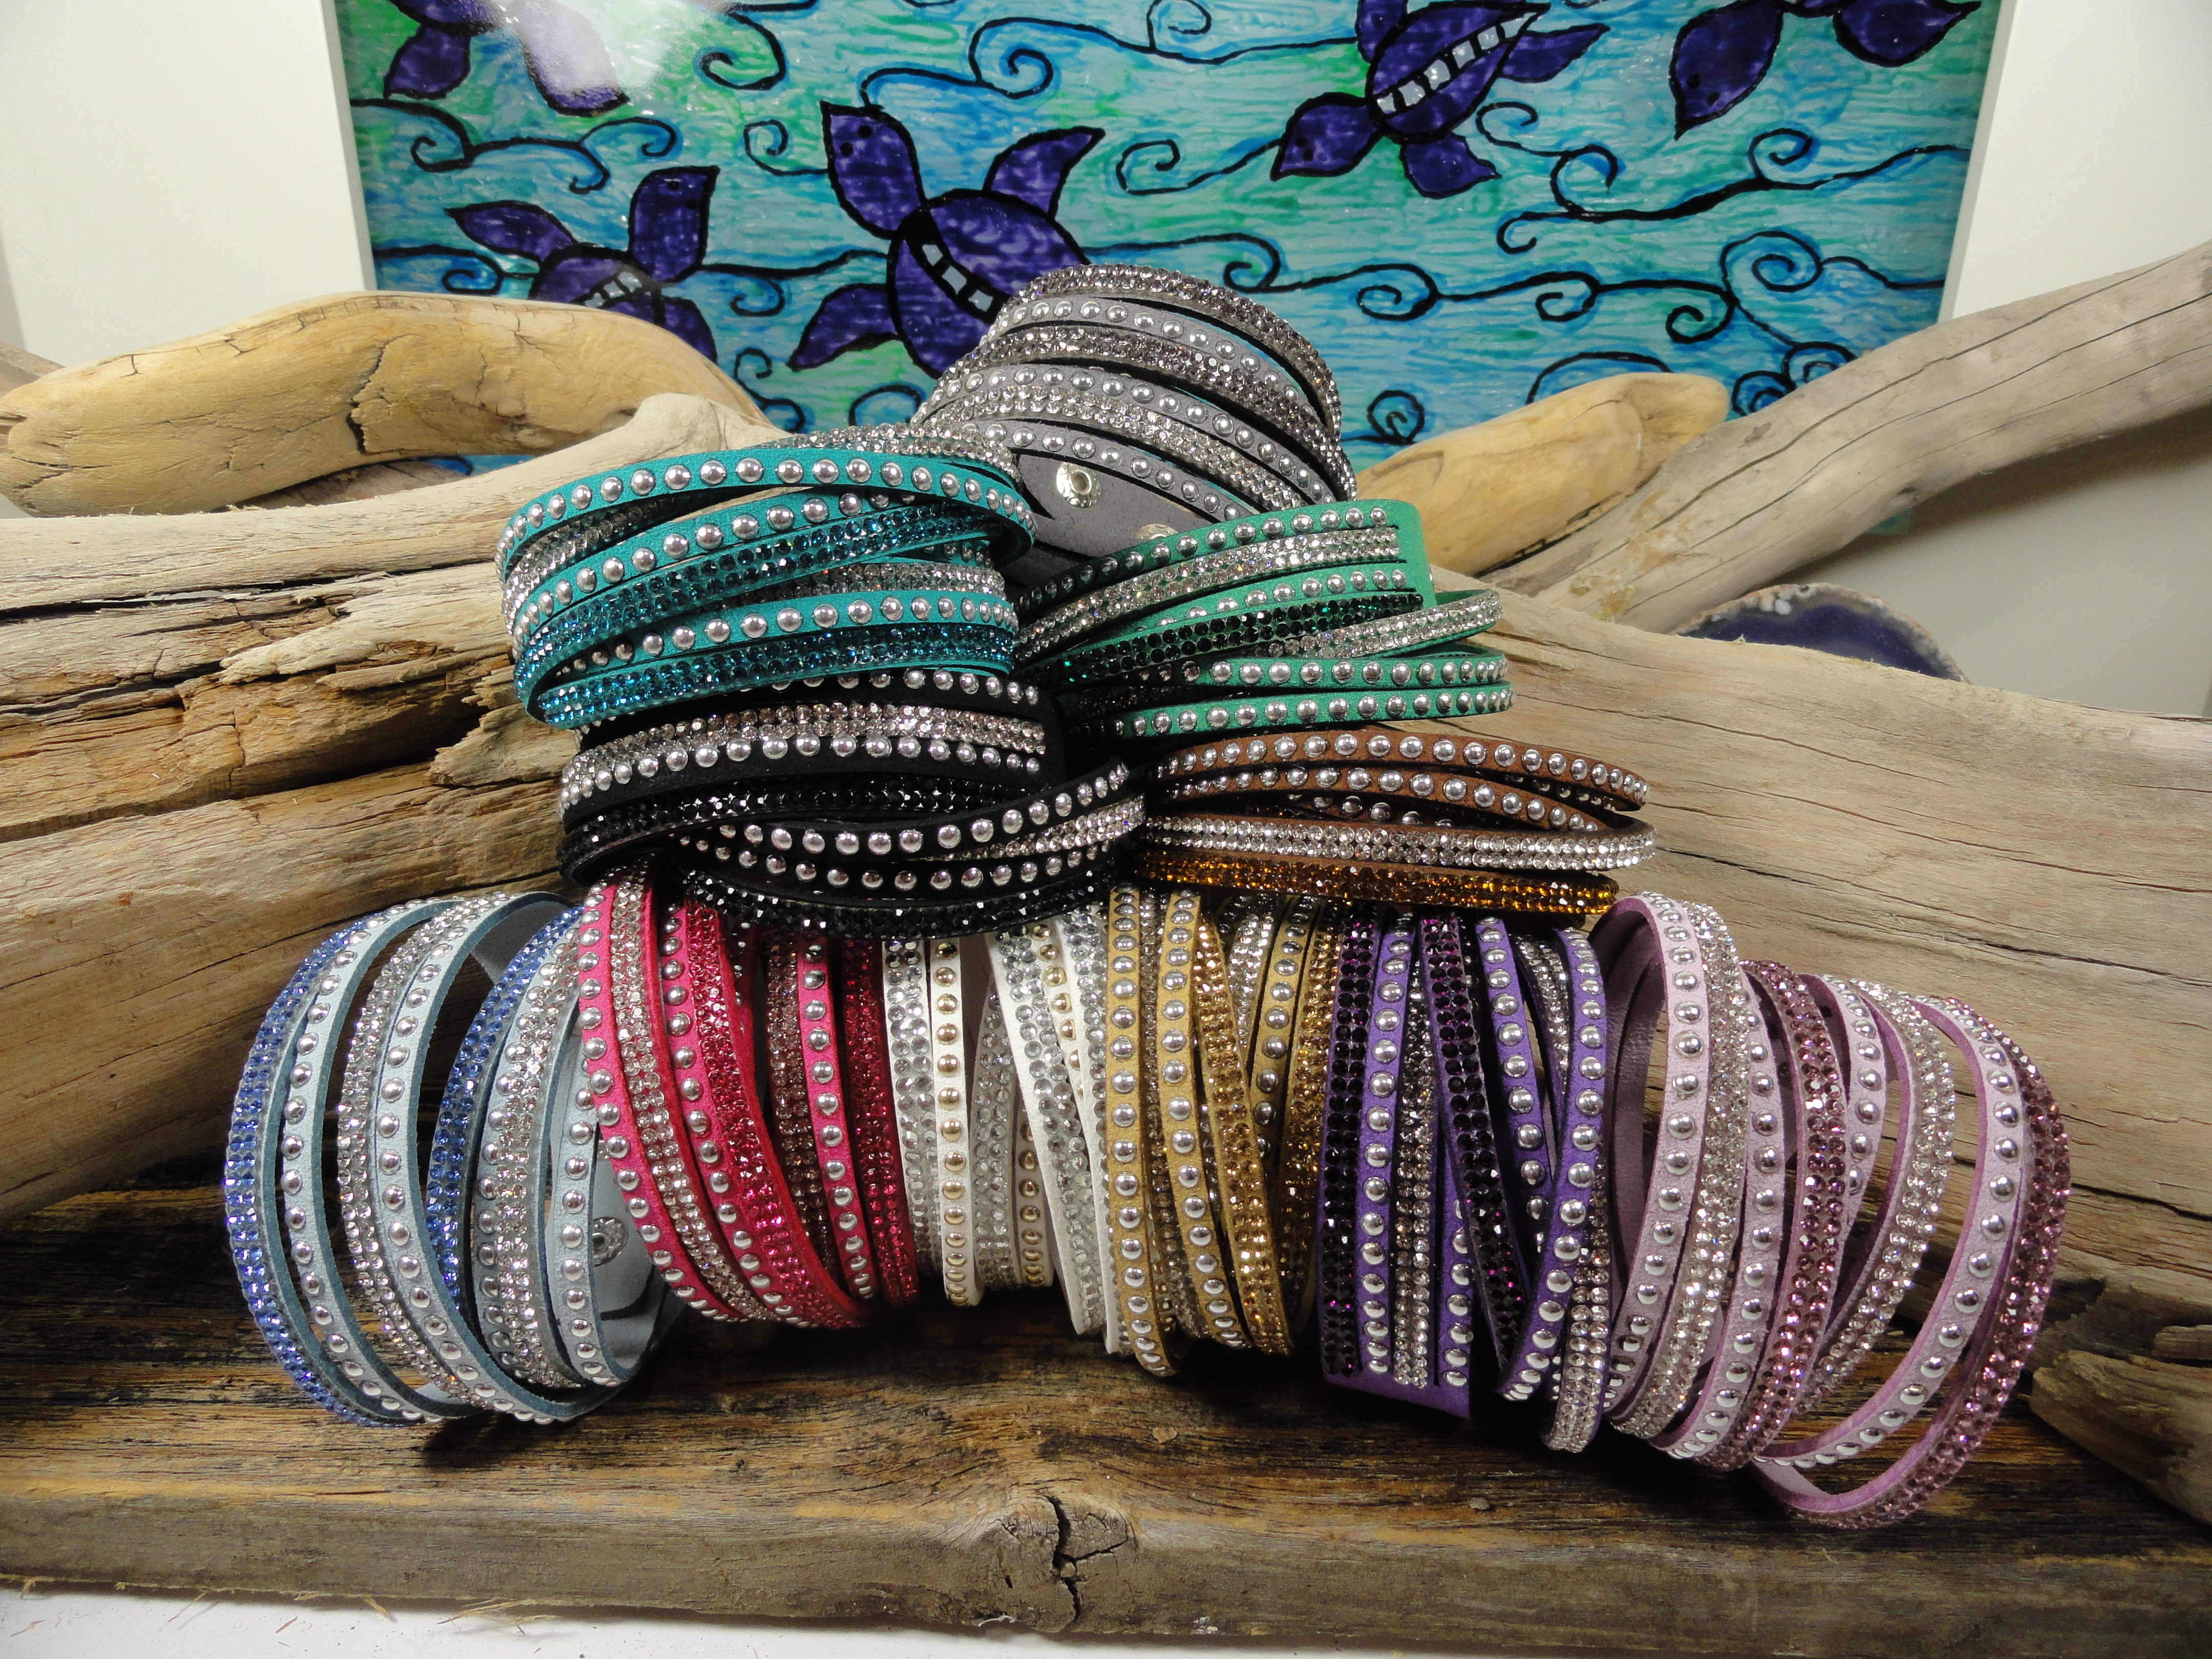
pattern, color, blue, material, jewelry, bracelet, thread, jewellery, textile, art, accessories, fashion accessory